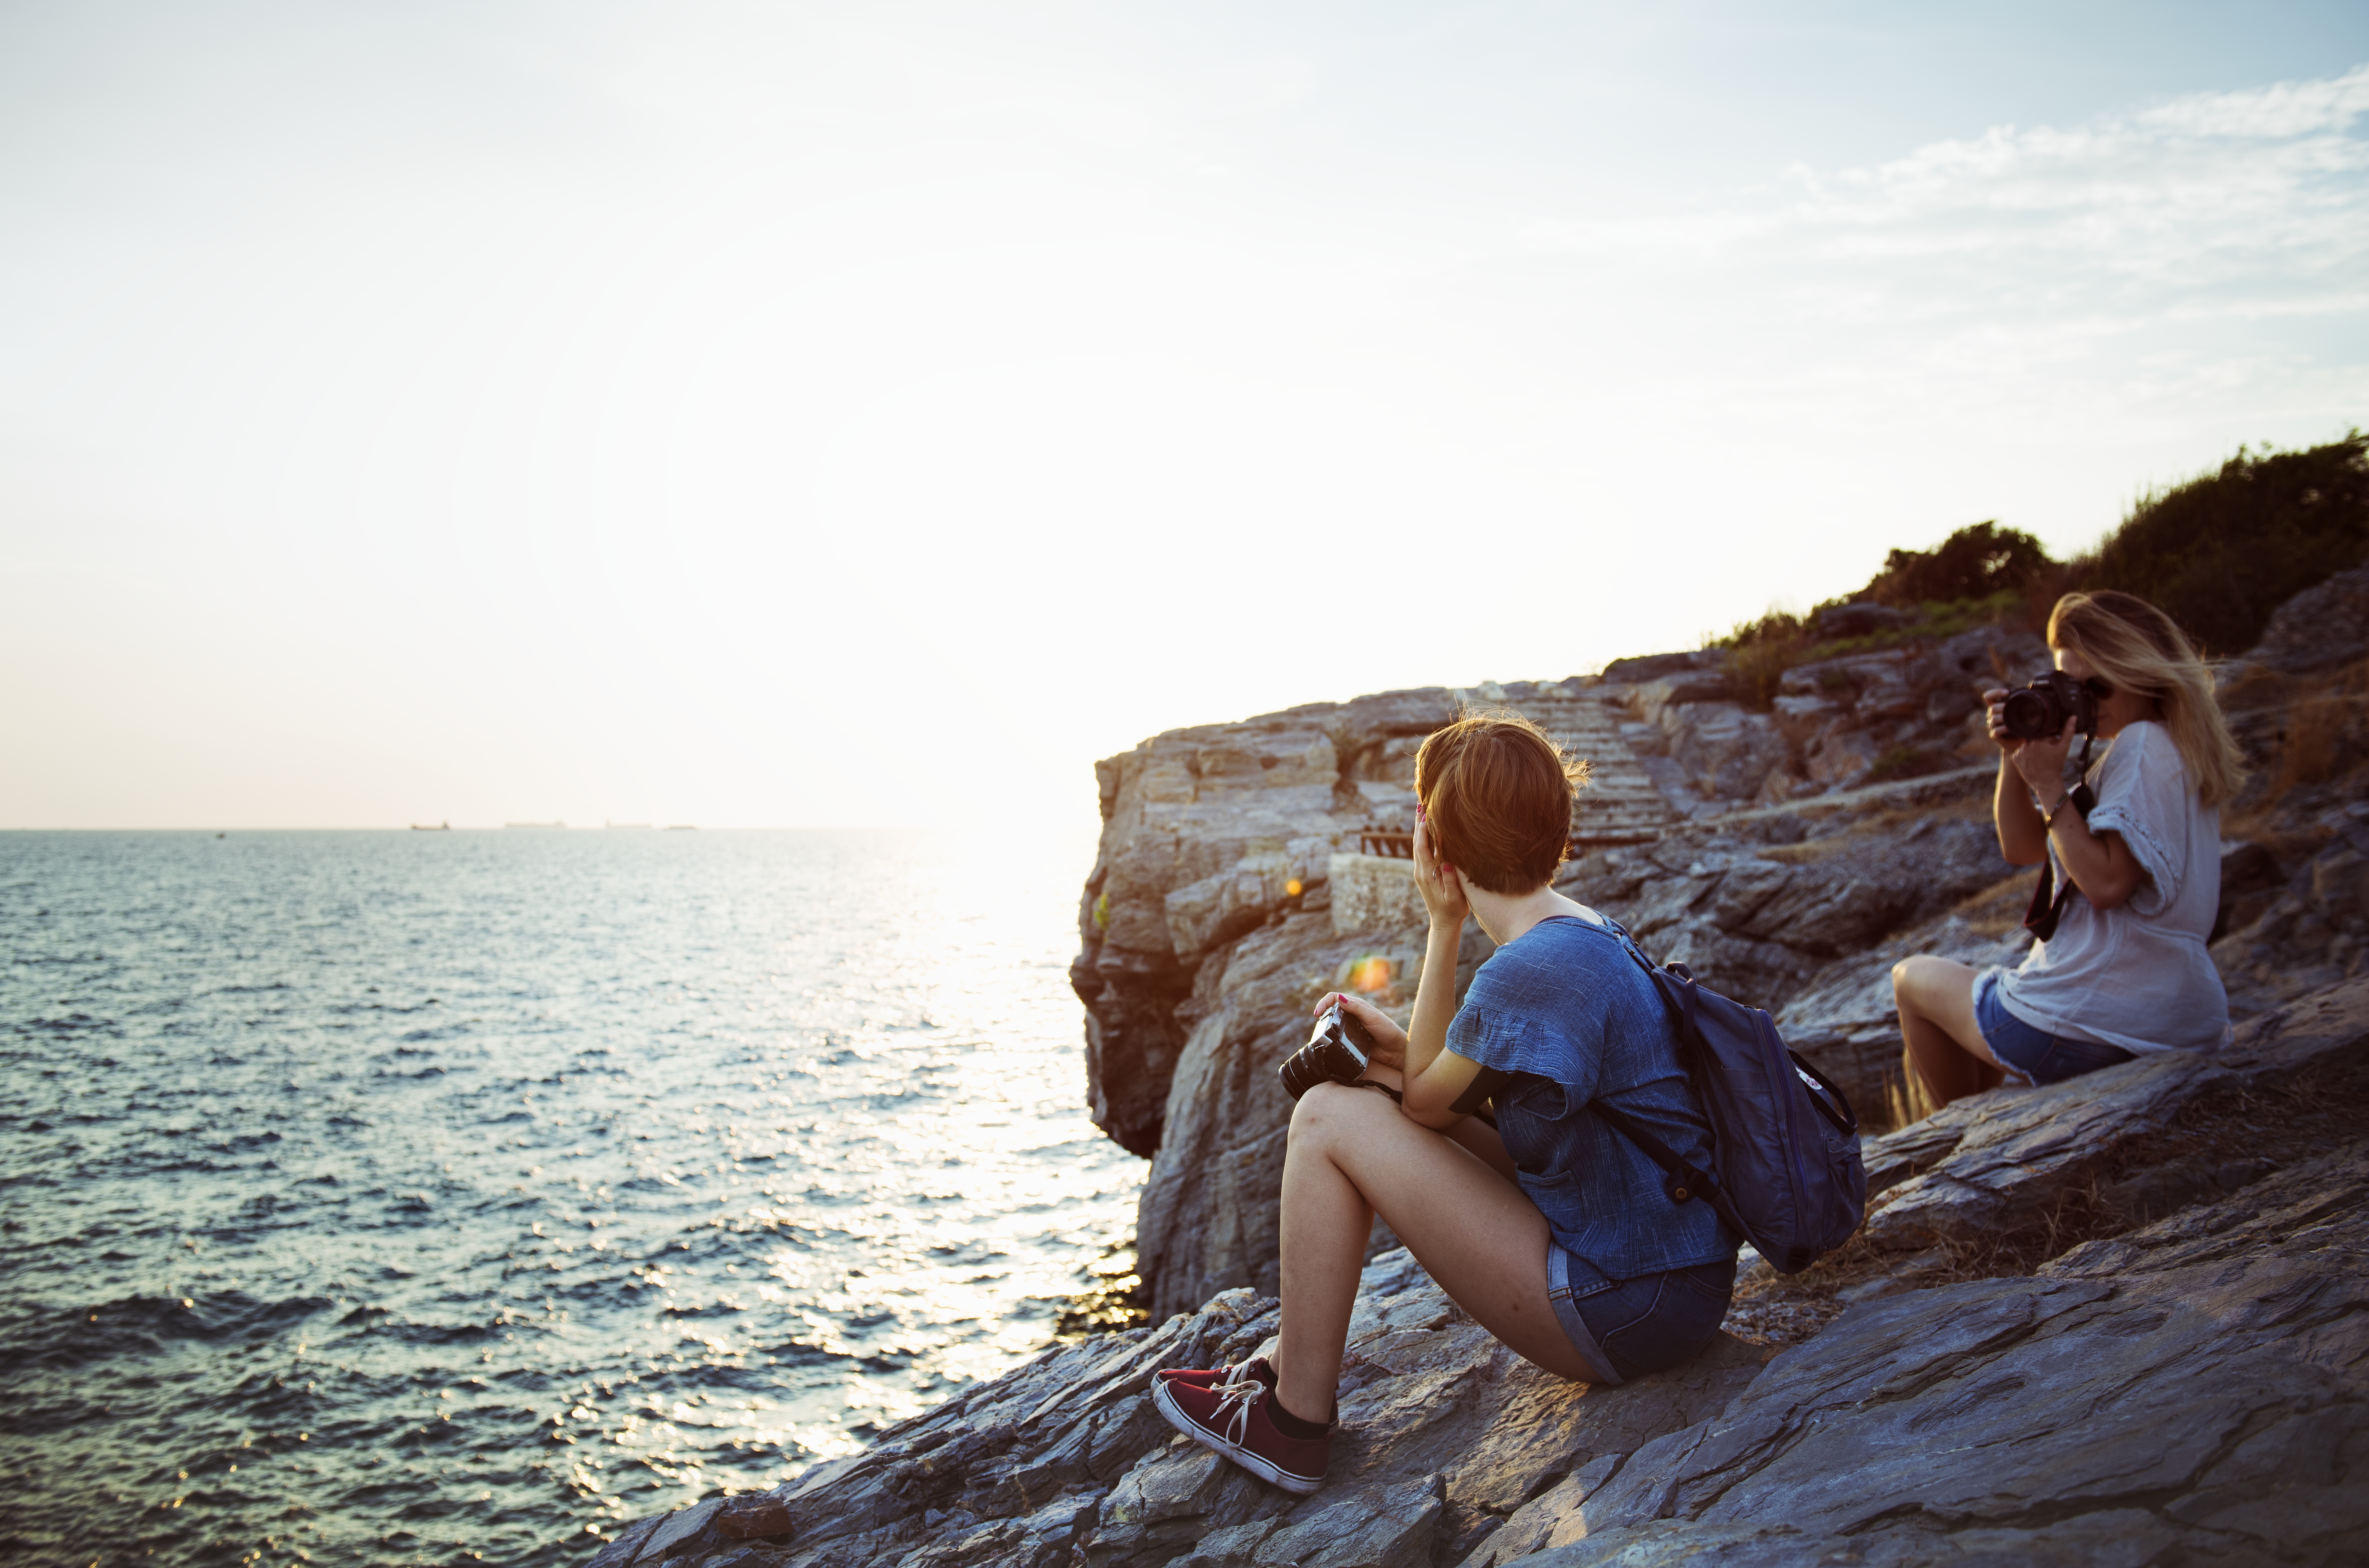
beach, sea, coast, nature, sand, rock, ocean, people, girl, woman, camera, photography, photographer, sunlight, shore, wave, summer, vacation, solitude, travel, recreation, cliff, young, relax, peaceful, sitting, peace, holiday, fresh, calm, serene, rest, freedom, friendship, tourism, leisure, terrain, activity, outdoors, shooting, relaxation, friends, women, traveling, beautiful, photographing, togetherness, hobby, girlfriends, recess, tranquil scene